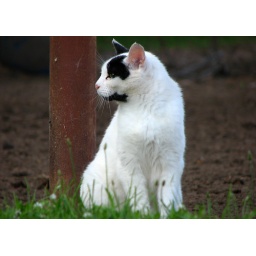
RK is making sure the horses are not bothered by birds ;)